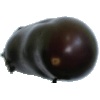
Label: eggplant